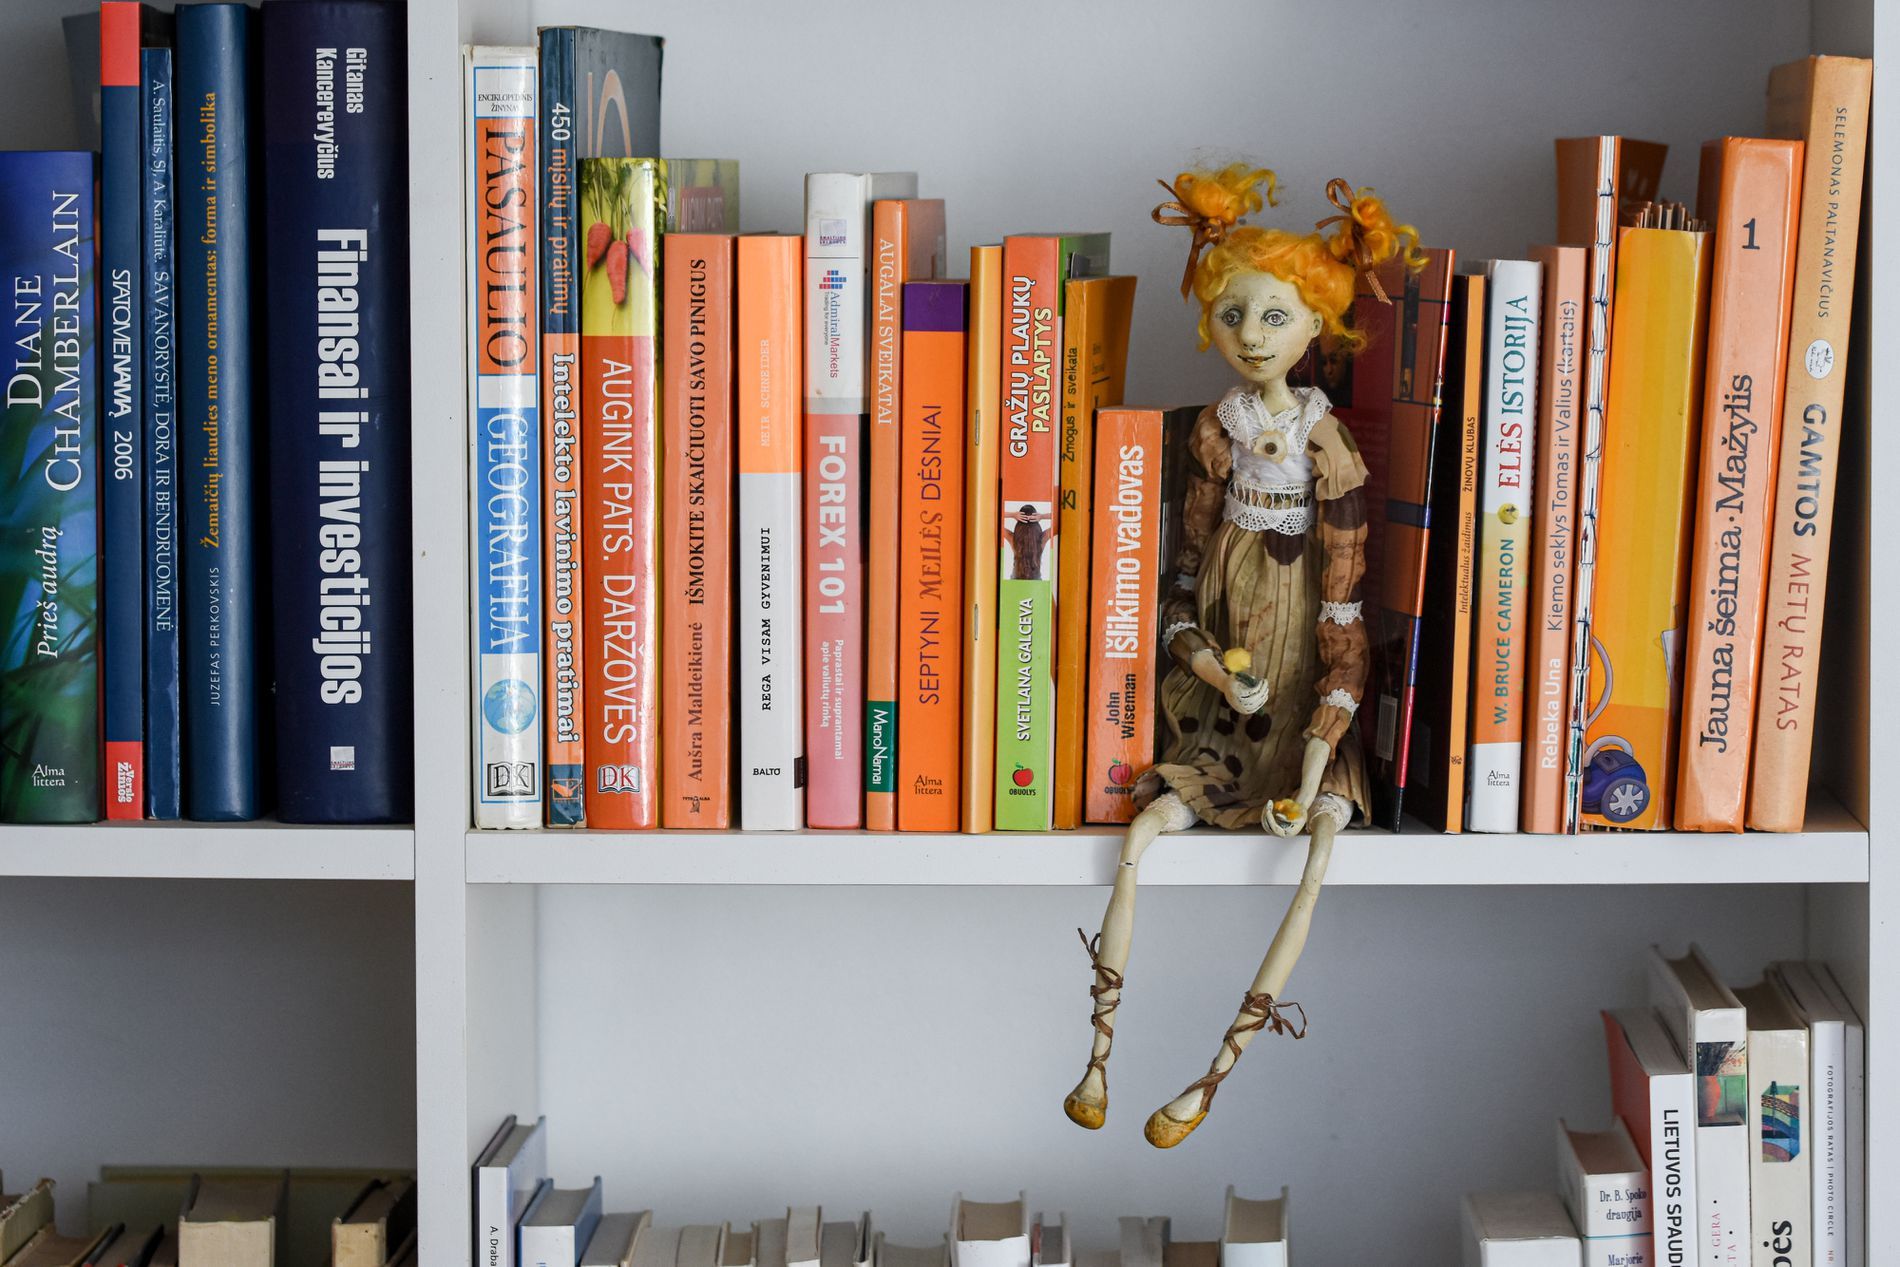
White bookshelf
The image shows a white bookshelf with two levels containing a collection of books in various colors and sizes. A doll with dangling legs sitting among the books on the upper shelf. The lower shelf is partially visible and appears to contain additional books.
An eye level shot of a white bookshelf with two levels containing a collection of books in various colors and sizes. A doll with dangling legs is sitting among the books on the upper shelf. The lower shelf is partially visible and appears to contain additional books. The color palette is White, blues, oranges, and yellows. The photography style is Interior photography.
Labels: Shelf, Furniture, Bookcase, Book, Publication, Indoors, Library, Doll, Toy, Child, Female, Girl, Person, Face, Head, Cricket, Cricket Bat, Sport, bookshelf, Books
Camera: NIKON CORPORATION NIKON D7200
Lens: TAMRON SP 90mm F2.8 Di VC USD Macro 1:1 F004N, Tamron SP 90mm f/2.8 Di VC USD Macro 1:1 (F004)
Aperture: F4
Exposure: 1/125 sec
ISO: 640
Focal length: 90.0 mm